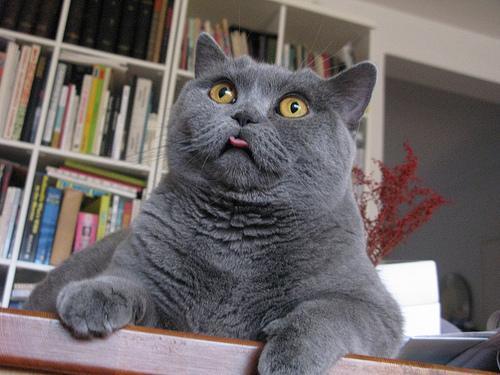
British Shorthair